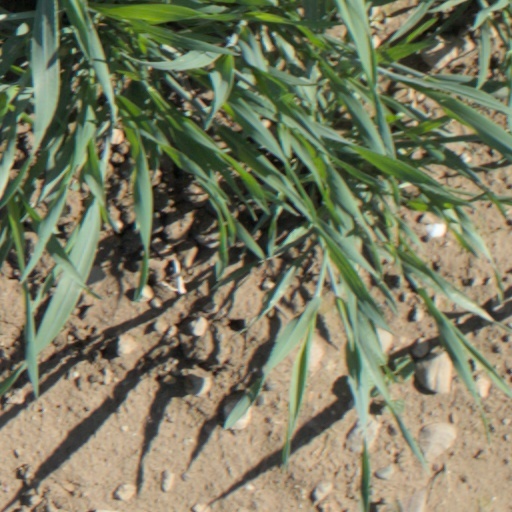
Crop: wheat